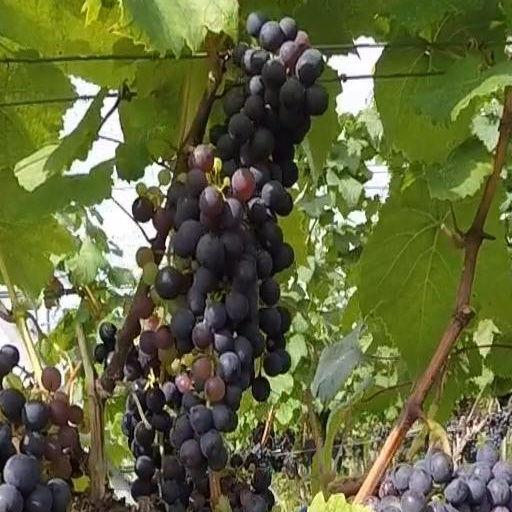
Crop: grape